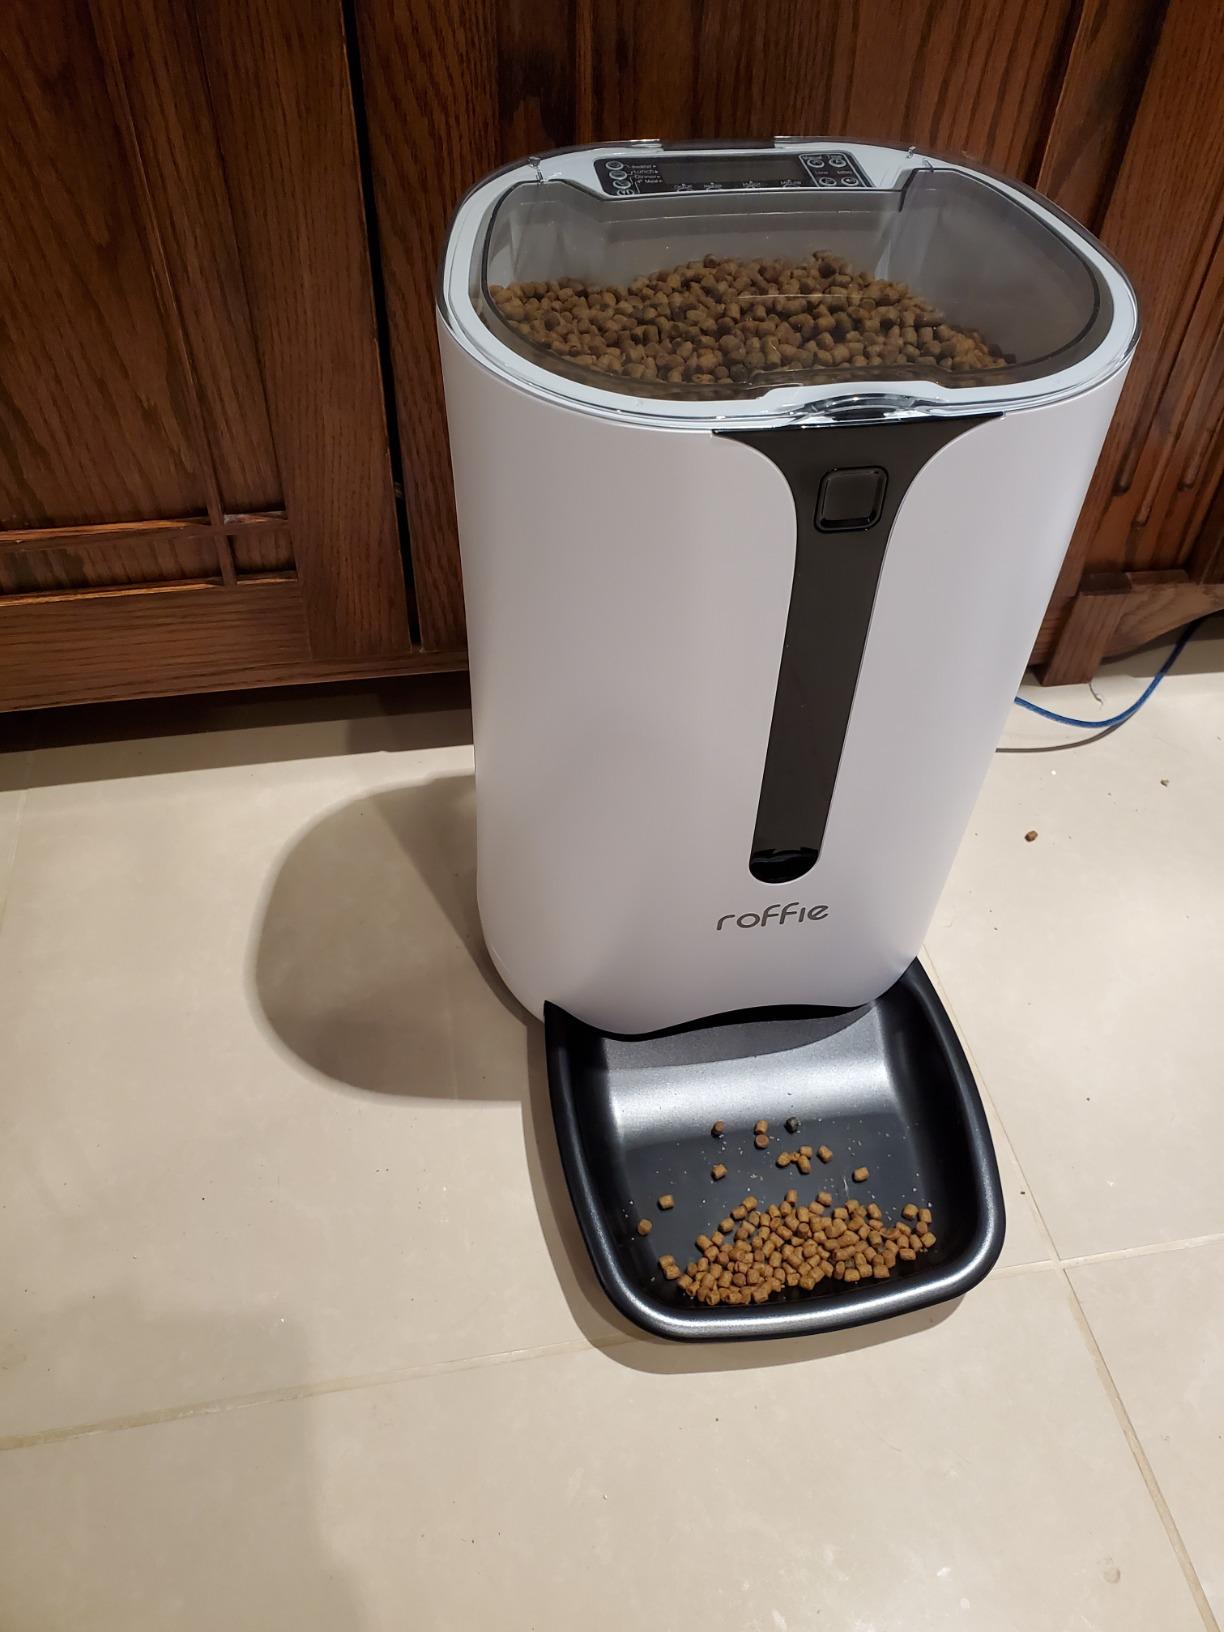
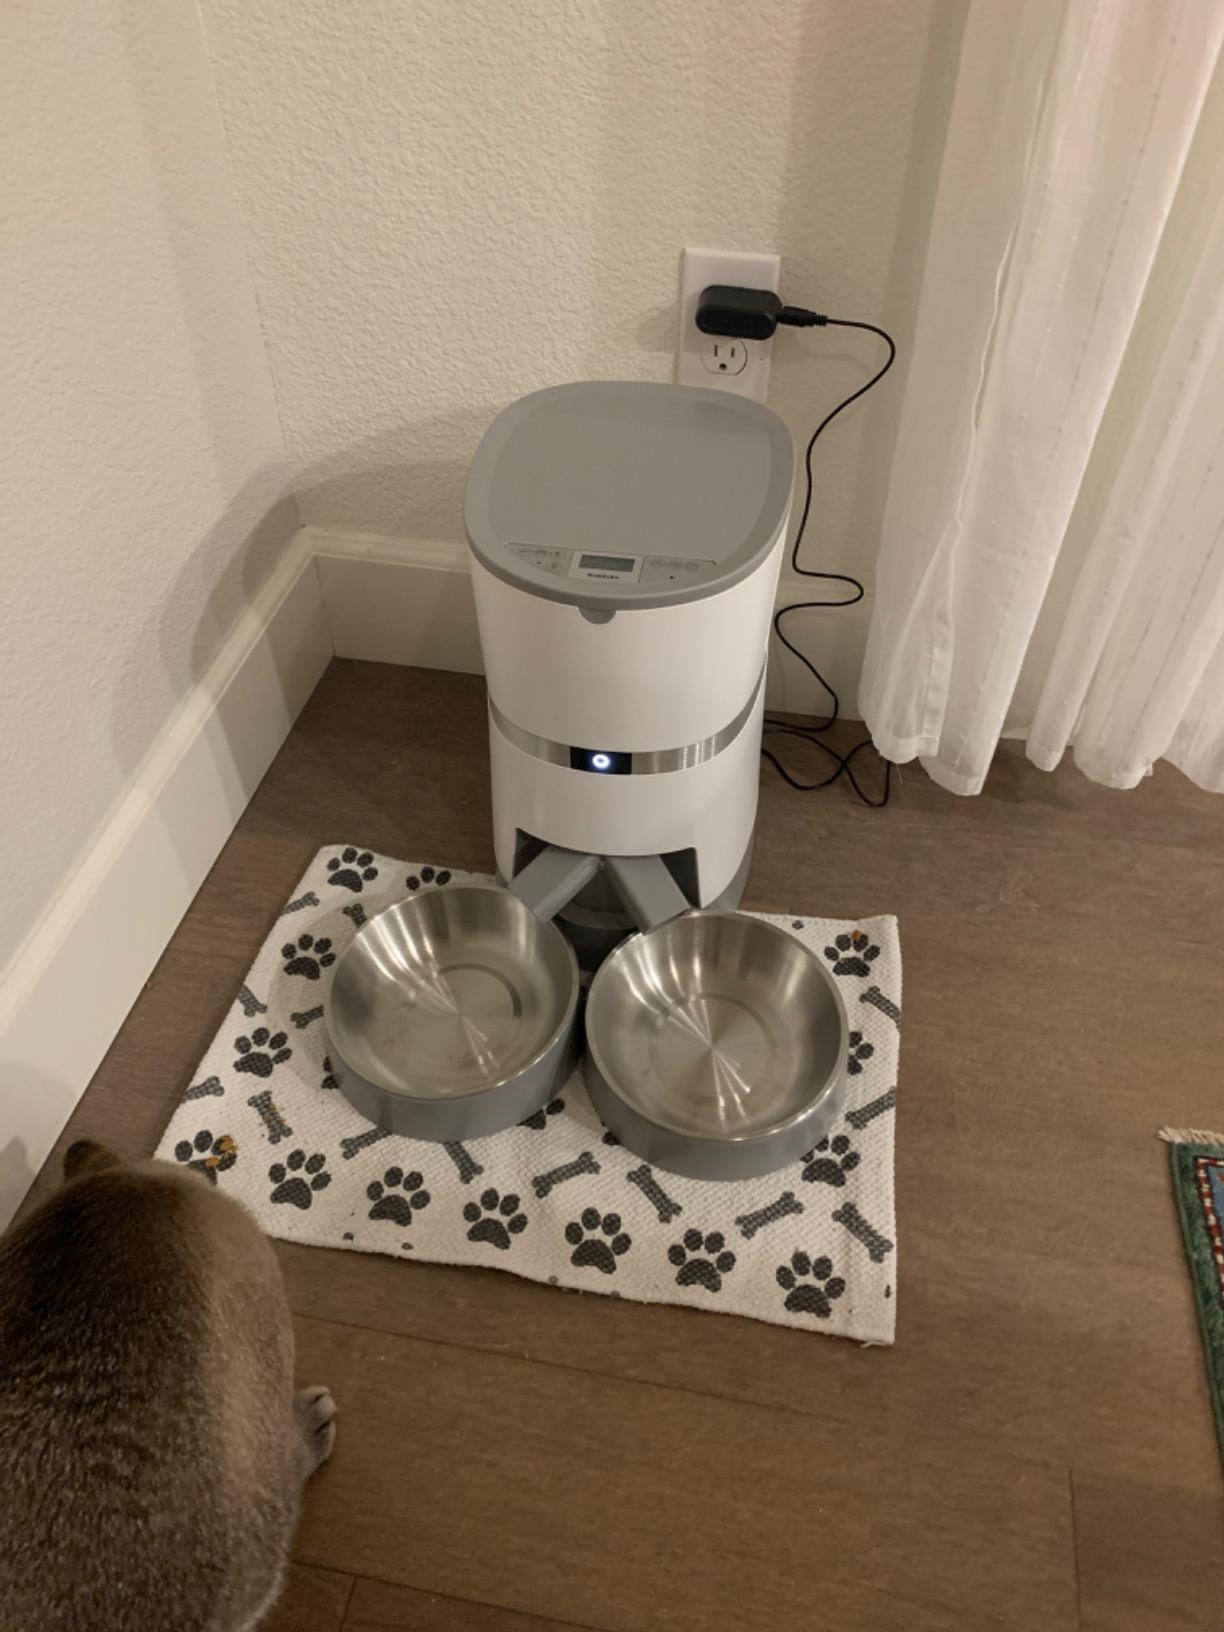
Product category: items_feeder
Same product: no